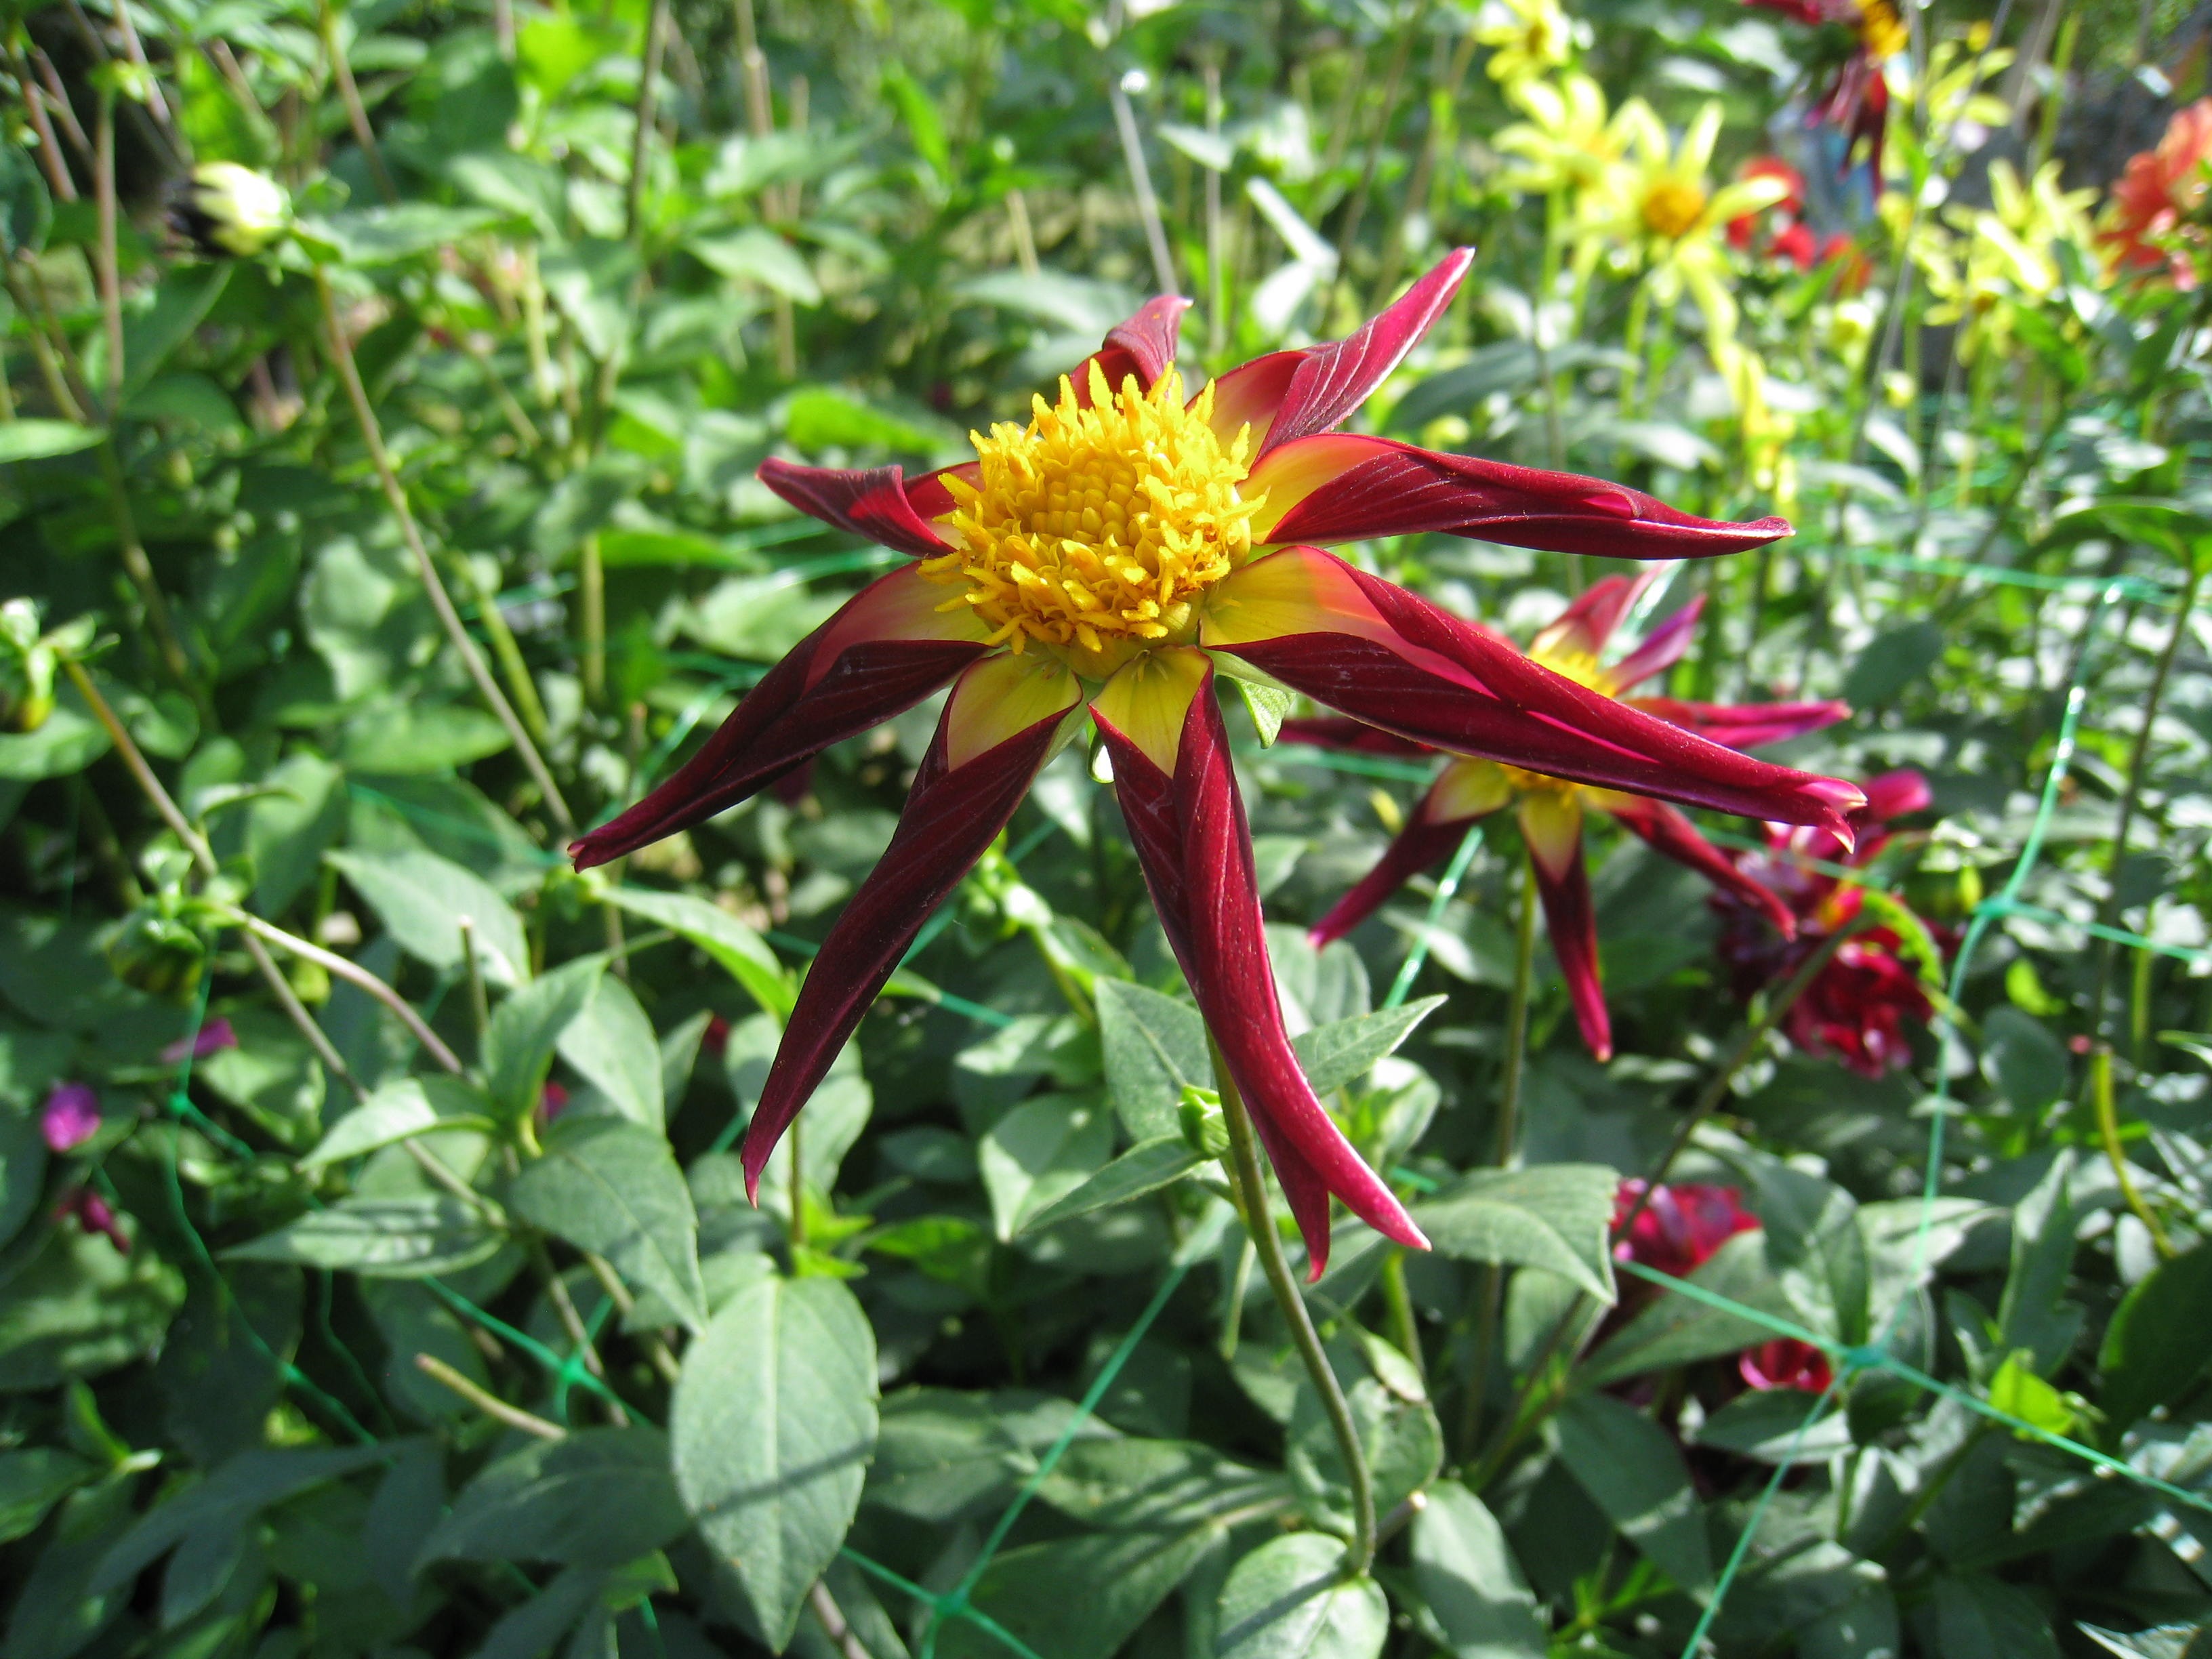
plant, leaf, flower, summer, green, red, botany, yellow, garden, flora, wildflower, flowers, dahlia, colors, flowering plant, daisy family, annual plant, land plant